José Cura

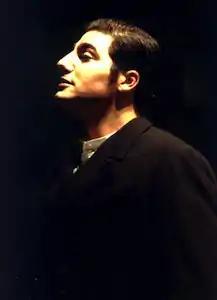

Cura's first starring role came in 1993 in "Signorina Julia" by Bibalo at the Teatro Lirico Giuseppe Verdi in Trieste, Italy.